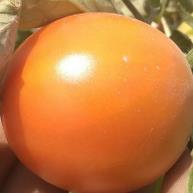
Crop: Tomato
Condition: healthy-fruit